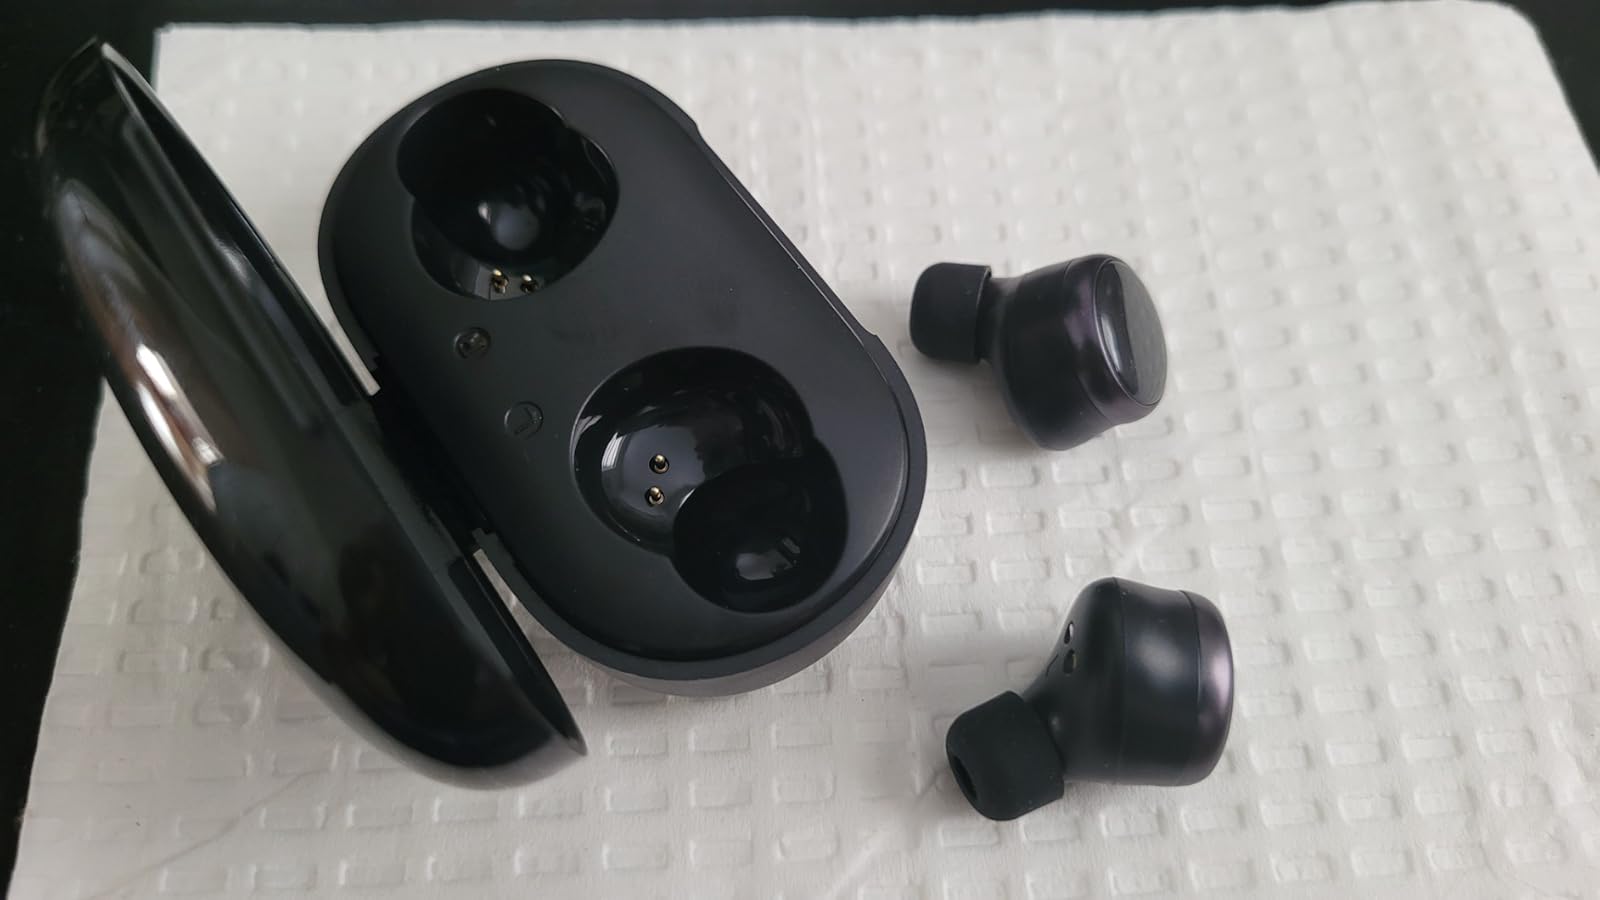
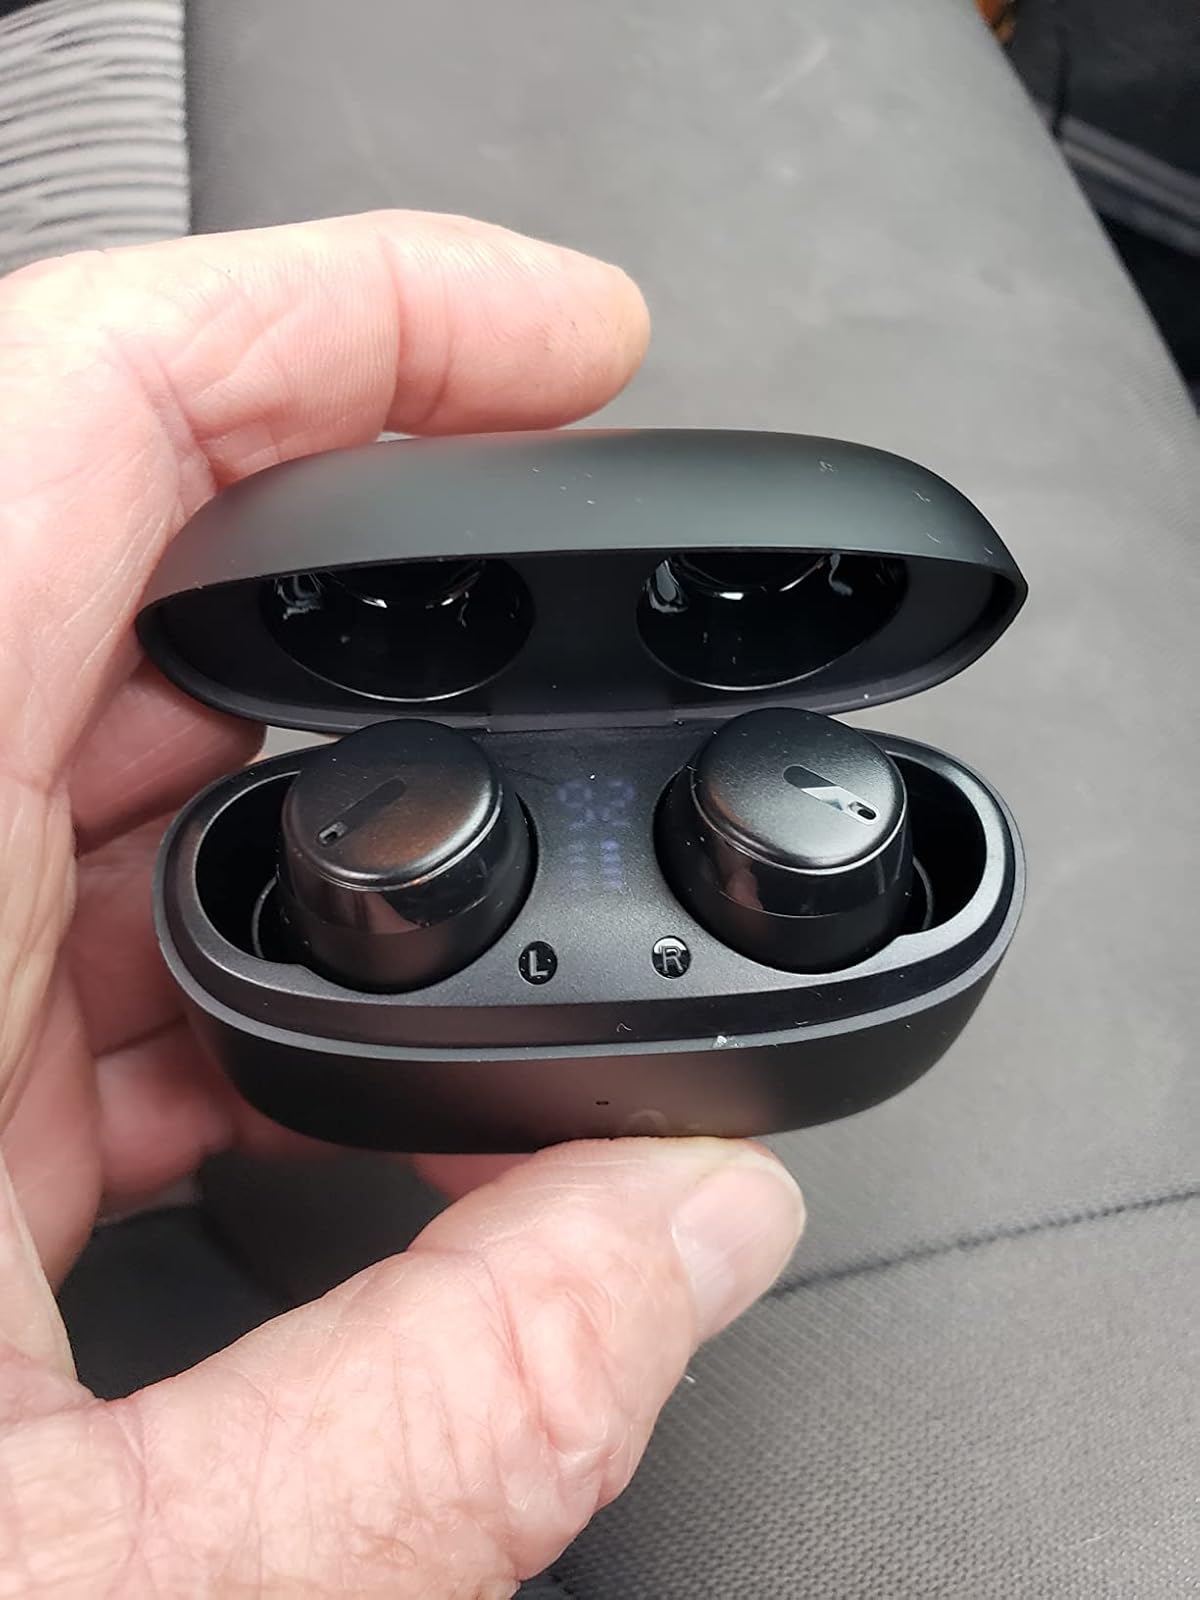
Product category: earbuds
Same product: no